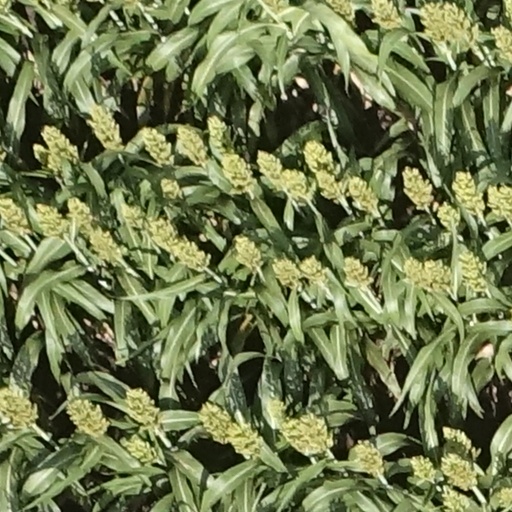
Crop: sorghum